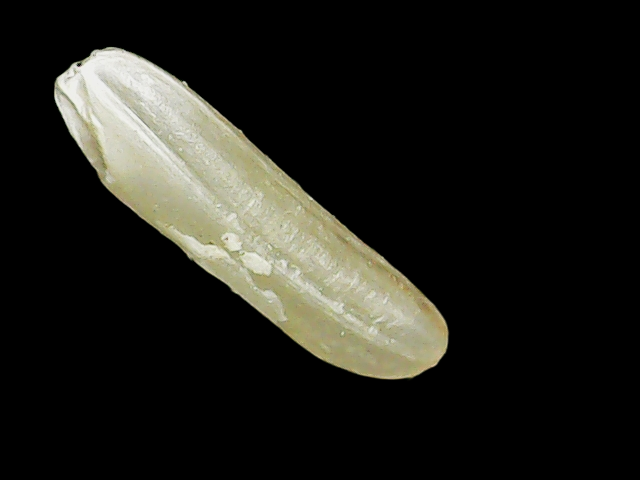
Rice variety: Binadhan16